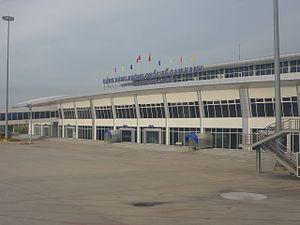
L'aéroport de Cam Ranh est situé au bord de la baie de Cam Ranh dans la province de Khánh Hòa. Cette ancienne base aérienne militaire a été réhabilitée en 2004 pour accueillir le trafic civil et dessert la ville de Nha Trang.